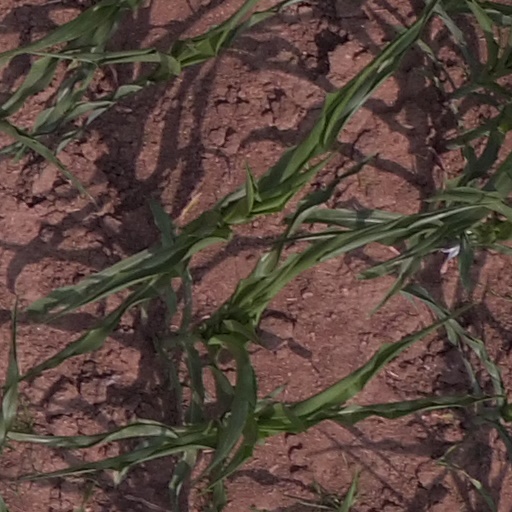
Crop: maize; corn